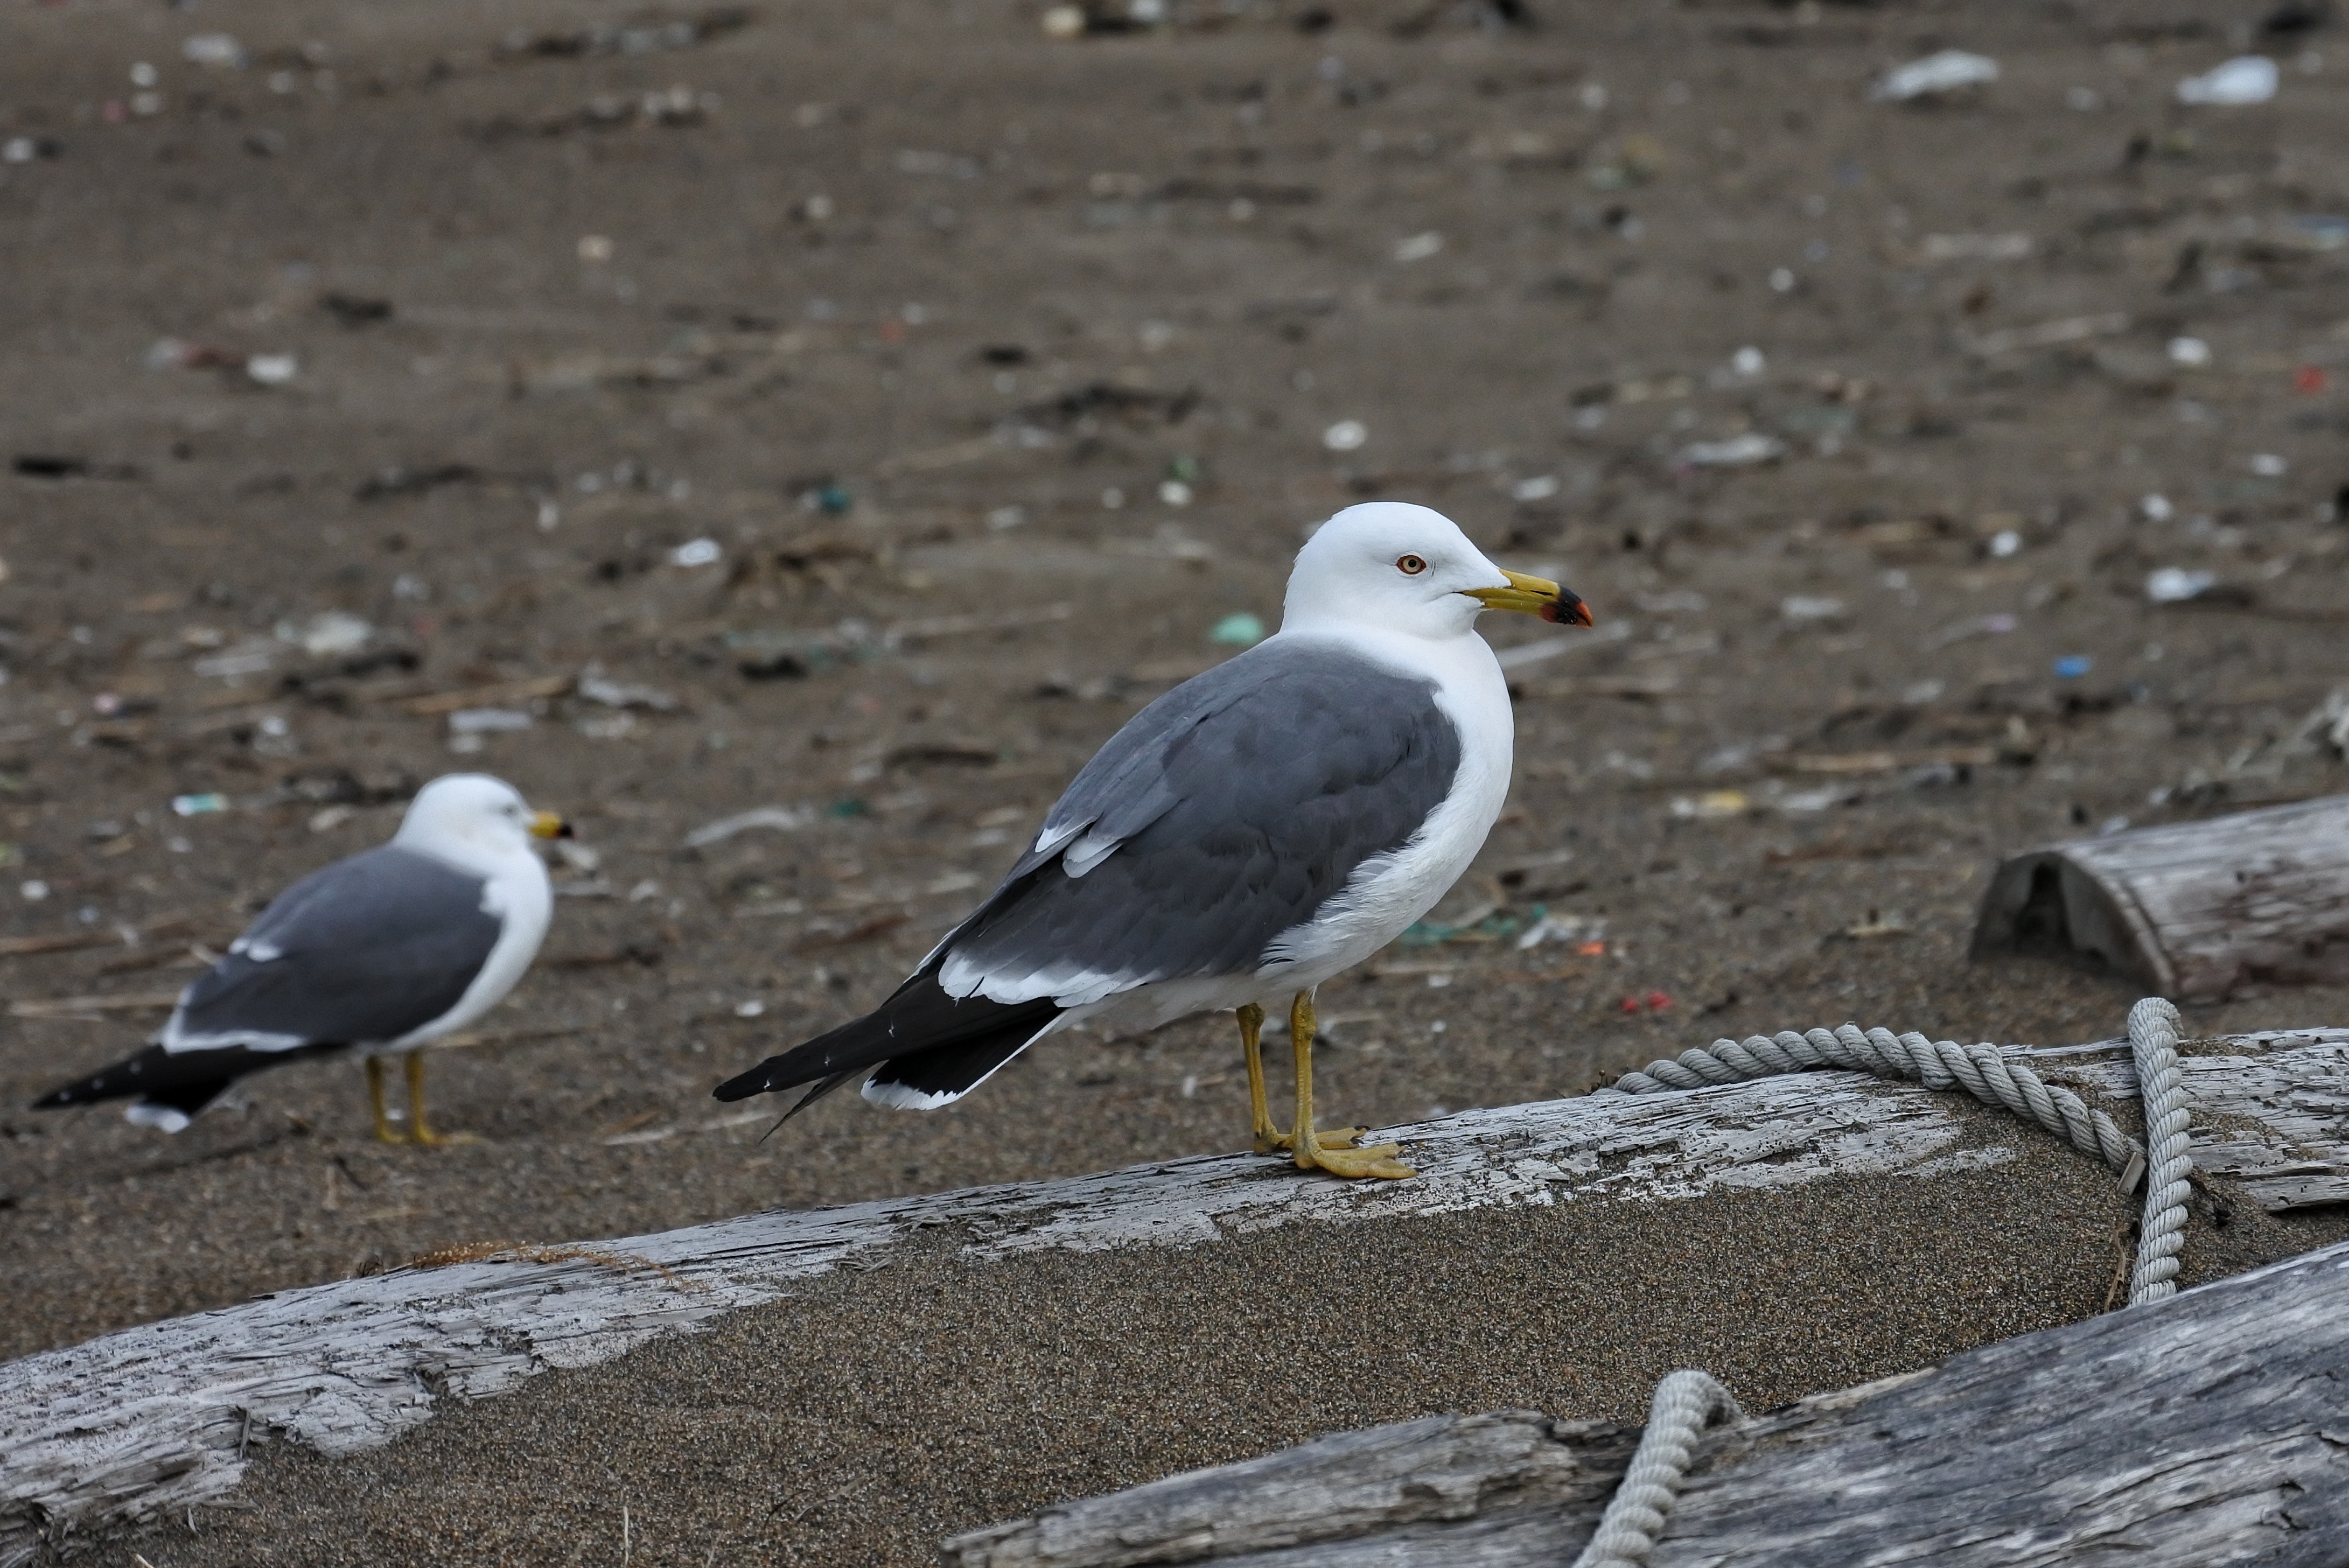
beach, sea, bird, animal, seabird, seagull, wildlife, gull, beak, natural, fauna, wild animal, vertebrate, sea gull, charadriiformes, european herring gull, unrestrained